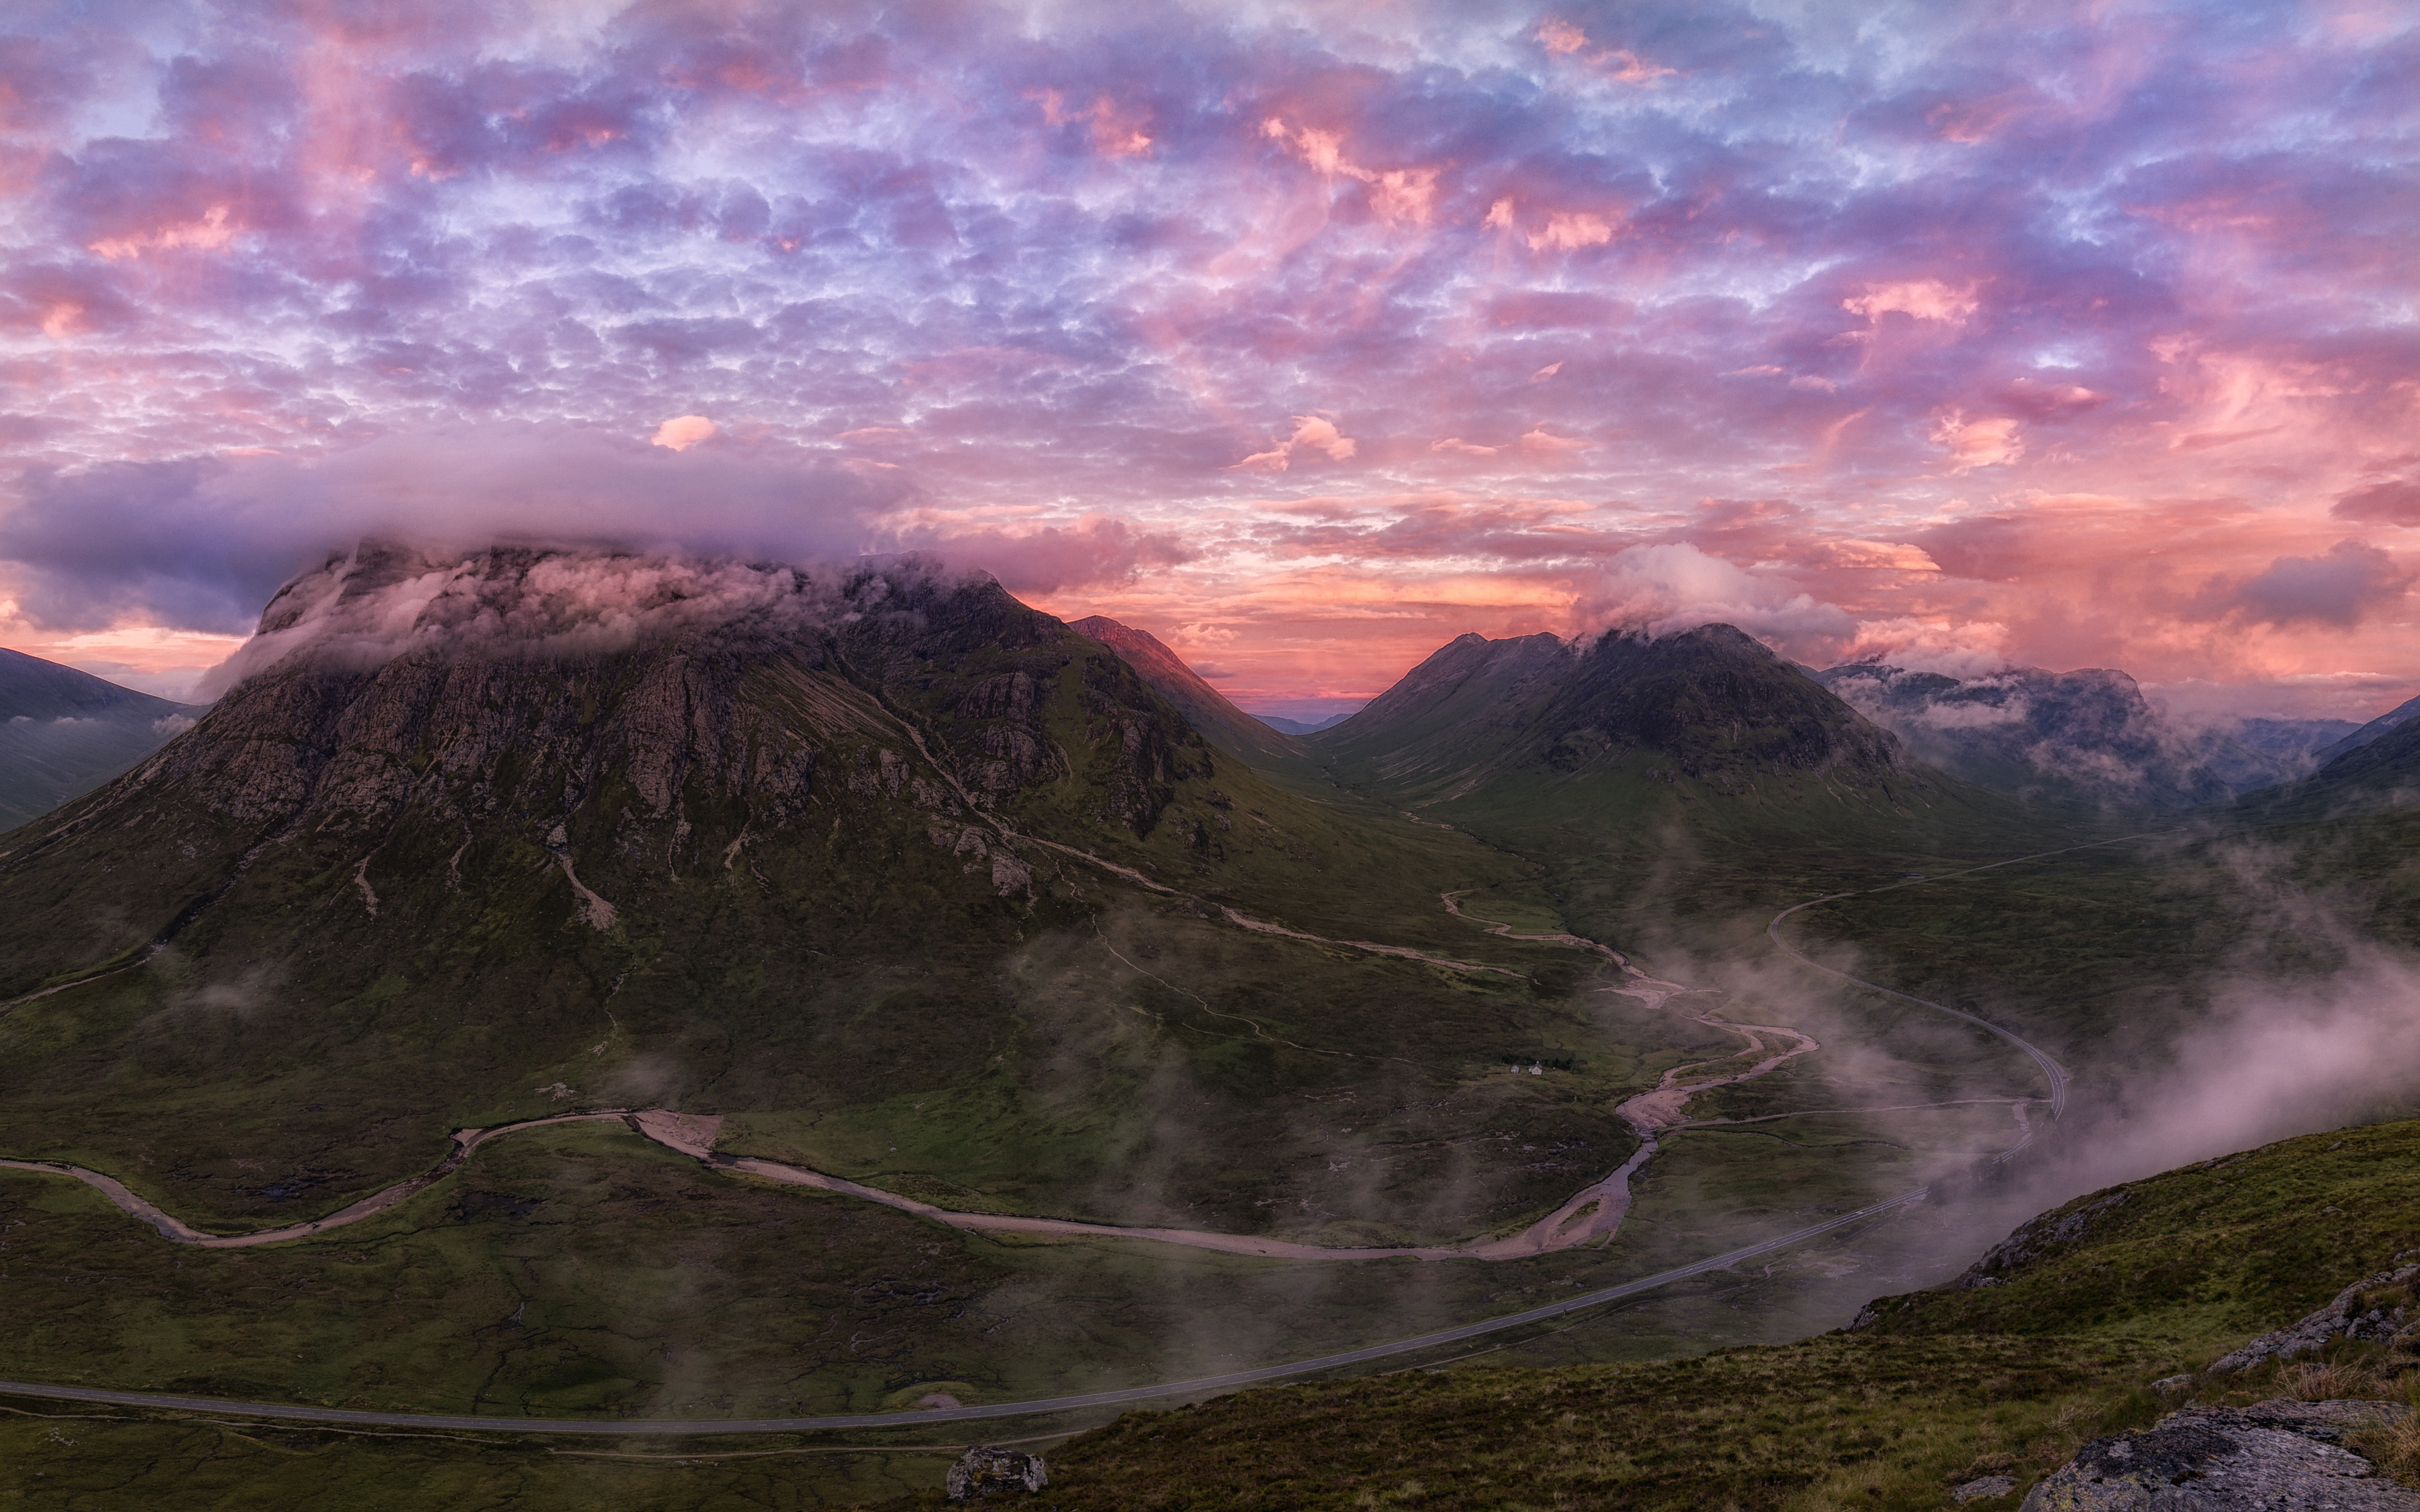
landscape, nature, wilderness, mountain, cloud, sunrise, sunset, morning, hill, dawn, mountain range, dusk, evening, highland, plain, plateau, scotland, loch, glencoe, buachailleetivemor, landform, geographical feature, atmospheric phenomenon, mountainous landforms